Alkaline anion-exchange membrane fuel cell

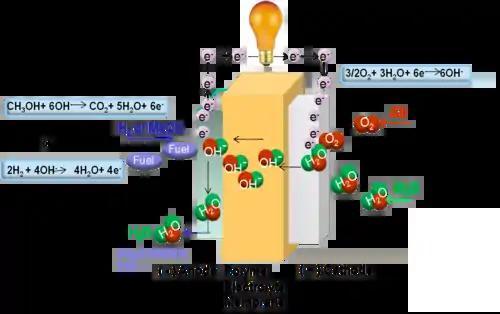
Alkaline Anion-Exchange Membrane Fuel Cell

In an AAEMFC, the fuel, hydrogen or methanol, is supplied at the anode and oxygen through air, and water are supplied at cathode. Fuel is oxidized at anode and oxygen is reduced at cathode. At cathode, oxygen reduction produces hydroxides ions (OH) that migrate through the electrolyte towards the anode. At anode, hydroxide ions react with the fuel to produce water and electrons. Electrons go through the circuit producing current.